Warrenton, Virginia

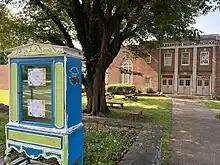
Warrenton Middle School with a public bookshelf sponsored by the school's library.

Arthur Jordan, a black American man, was lynched by a mob of approximately 60–75 men in white hoods in the early hours of January 19, 1880. Jordan had been accused of miscegenation and bigamy for eloping with Elvira (Lucille) Corder, the daughter of his white employer, Nathan Corder, a landowner and farmer in the upper part of the county along the Rappahannock River. A group of local men hunted the pair down near Williamsport, Maryland, captured Mr. Jordan and returned him to Fauquier, whereupon he was delivered to the town jail. Later that night, the masked lynch mob gained access to the jail and dragged Jordan to the nearby town cemetery, where he was hanged from a small locust tree. Ms. Corder remained in Maryland, estranged from her family, until her death a few years later. News of the lynching was reported in papers across the nation. Even some foreign newspapers, such as Australia's "Sydney Morning Herald", reprinted accounts of the event.